Reykjavík Arts Festival

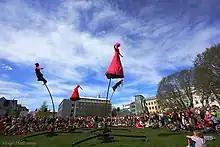
2009 edition

The Reykjavík Arts Festival is an art festival that takes place in Reykjavík every other year. It was founded in 1970 and was biennial from the beginning, but in the years 2005–2016 it was held annually. Since 2016, the festival has again become a biennial event. Next edition will take place in 1–16 June 2024.